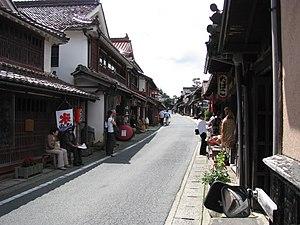
Takahashi est une ville située dans la préfecture d'Okayama, au Japon.